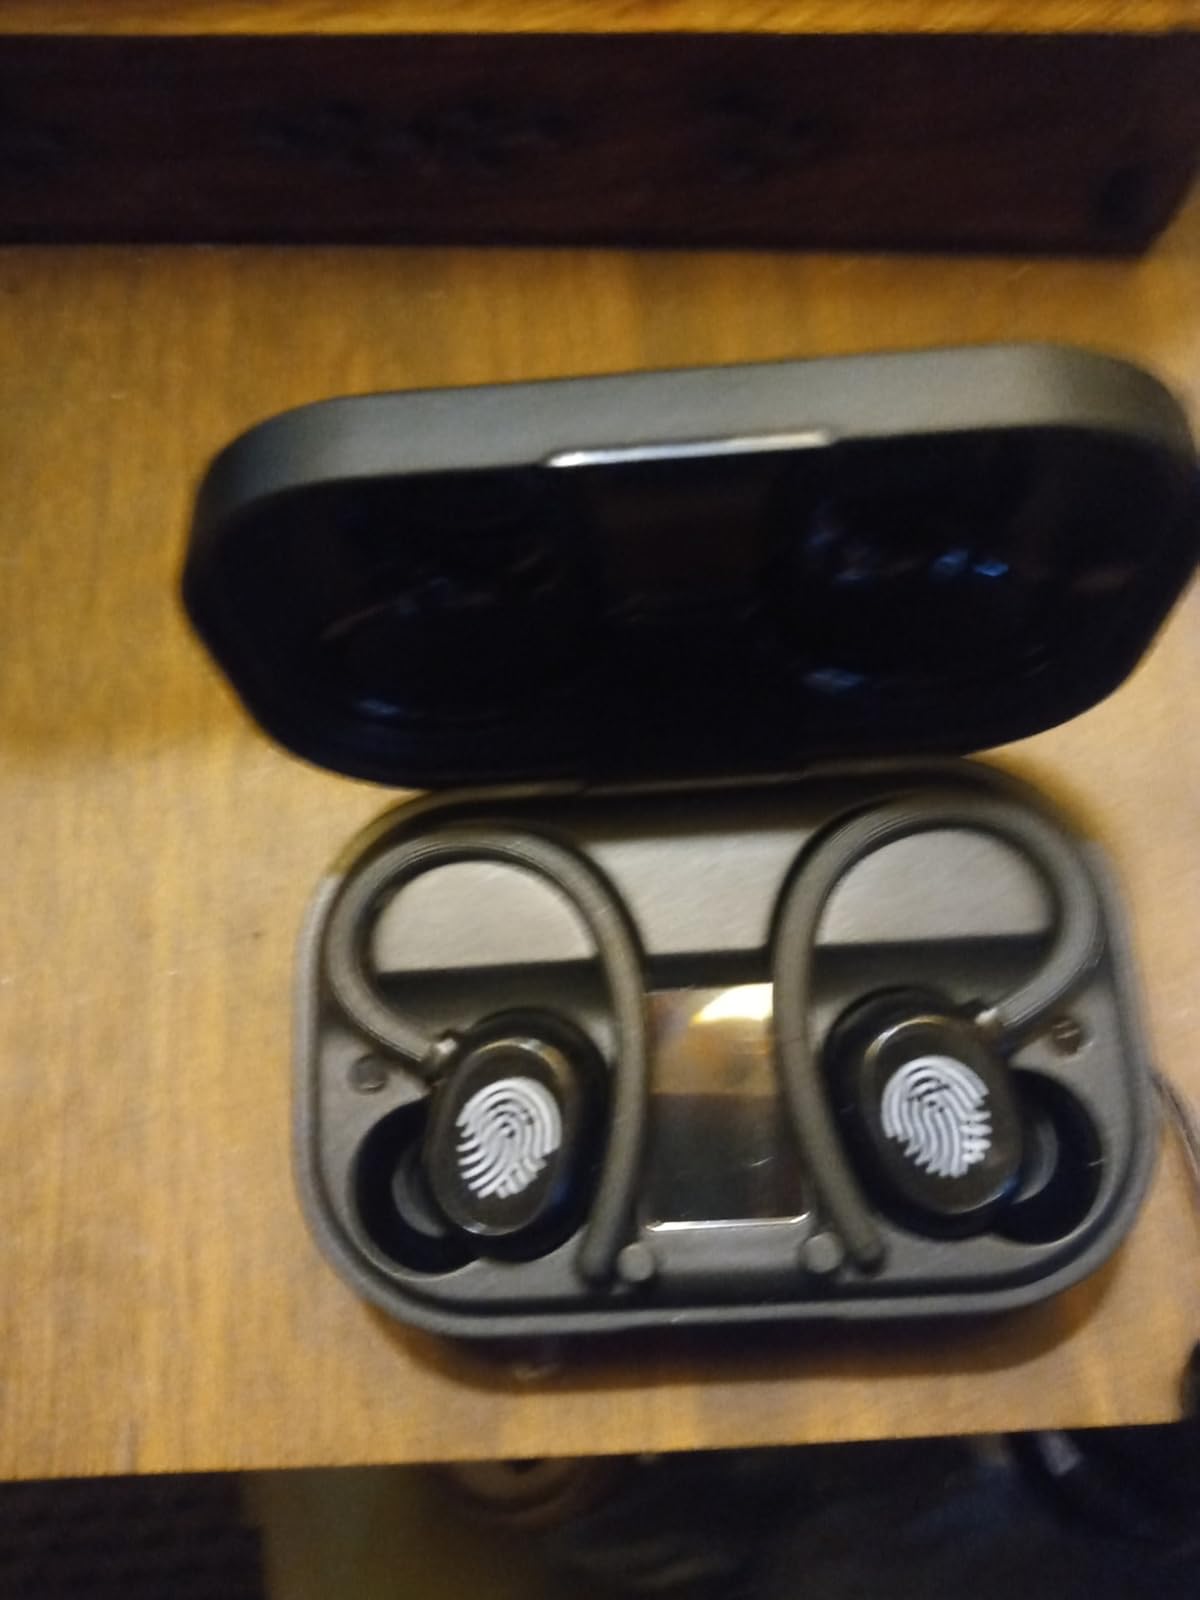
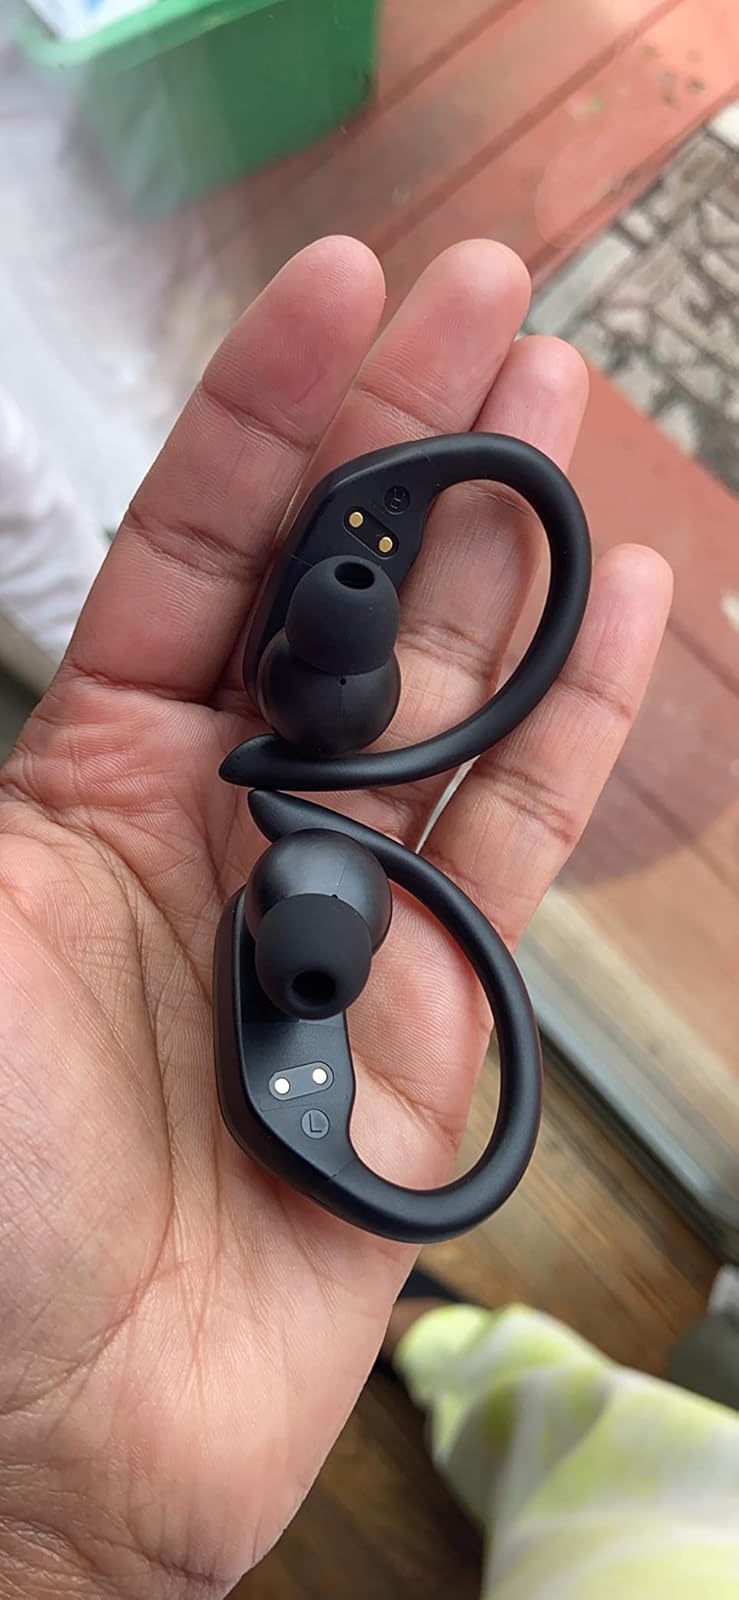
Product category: earbuds
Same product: no